Casualties of the Iraq War

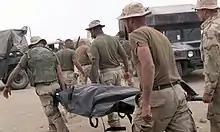
A U.S. Marine killed in April 2003 is carried away after receiving his Last Rites.

The combined total of coalition and contractor casualties in the conflict is now over ten times that of the 1990–1991 Gulf War. In the Gulf War, coalition forces suffered around 378 deaths, and among the Iraqi military, tens of thousands were killed, along with thousands of civilians.